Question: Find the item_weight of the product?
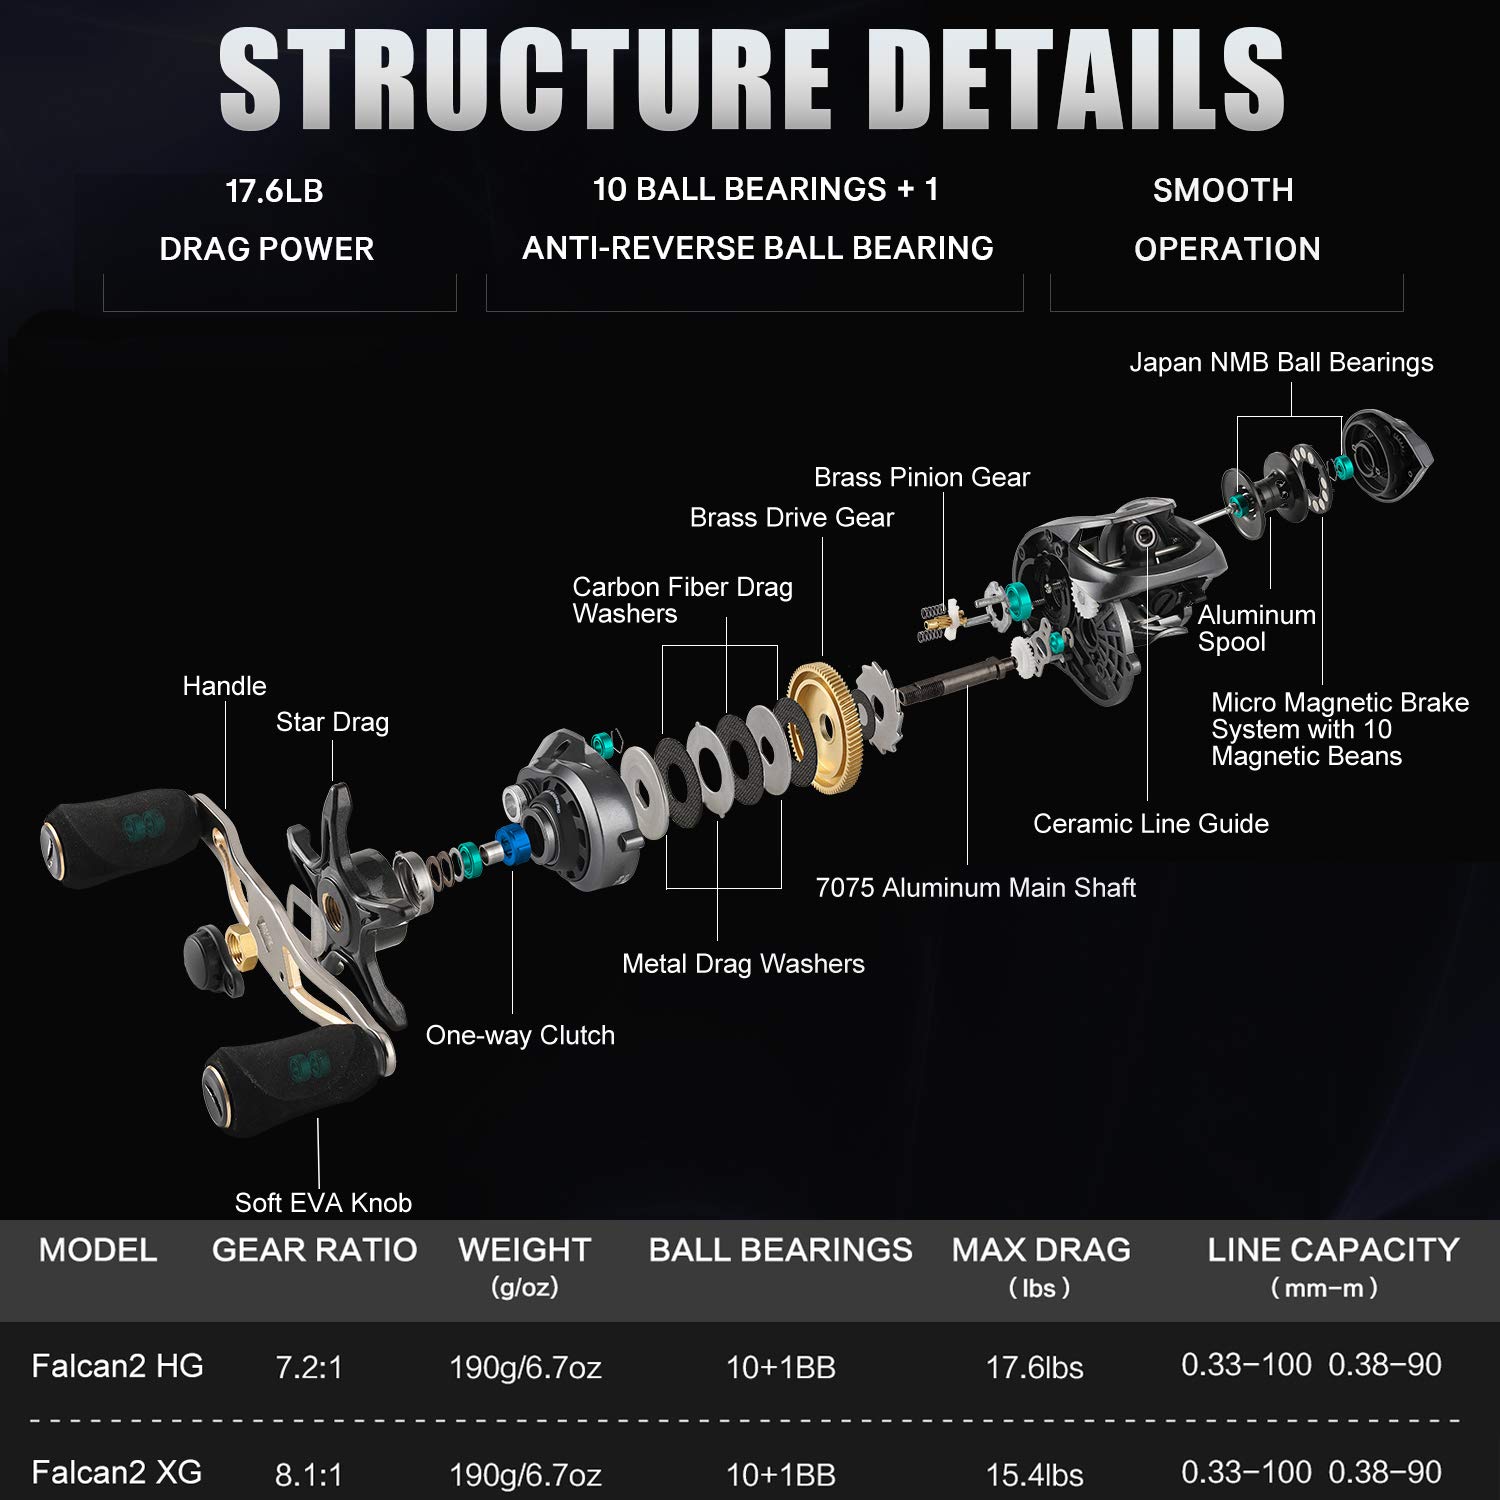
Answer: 190.0 gram